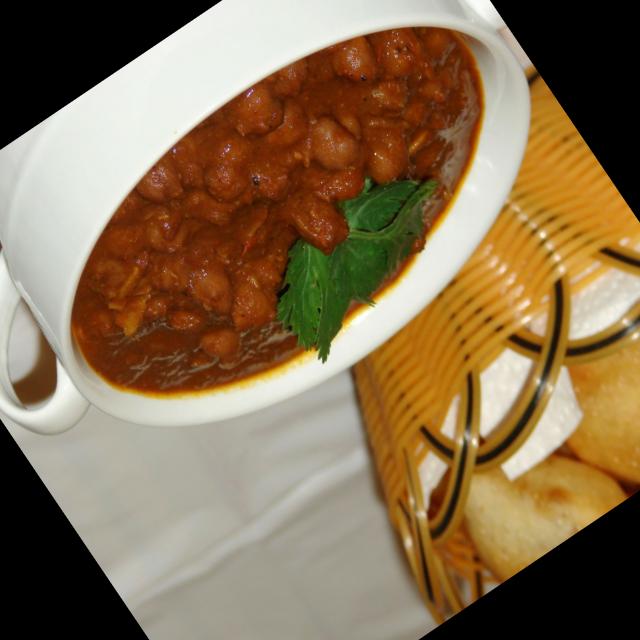
Dish: chole_bhature